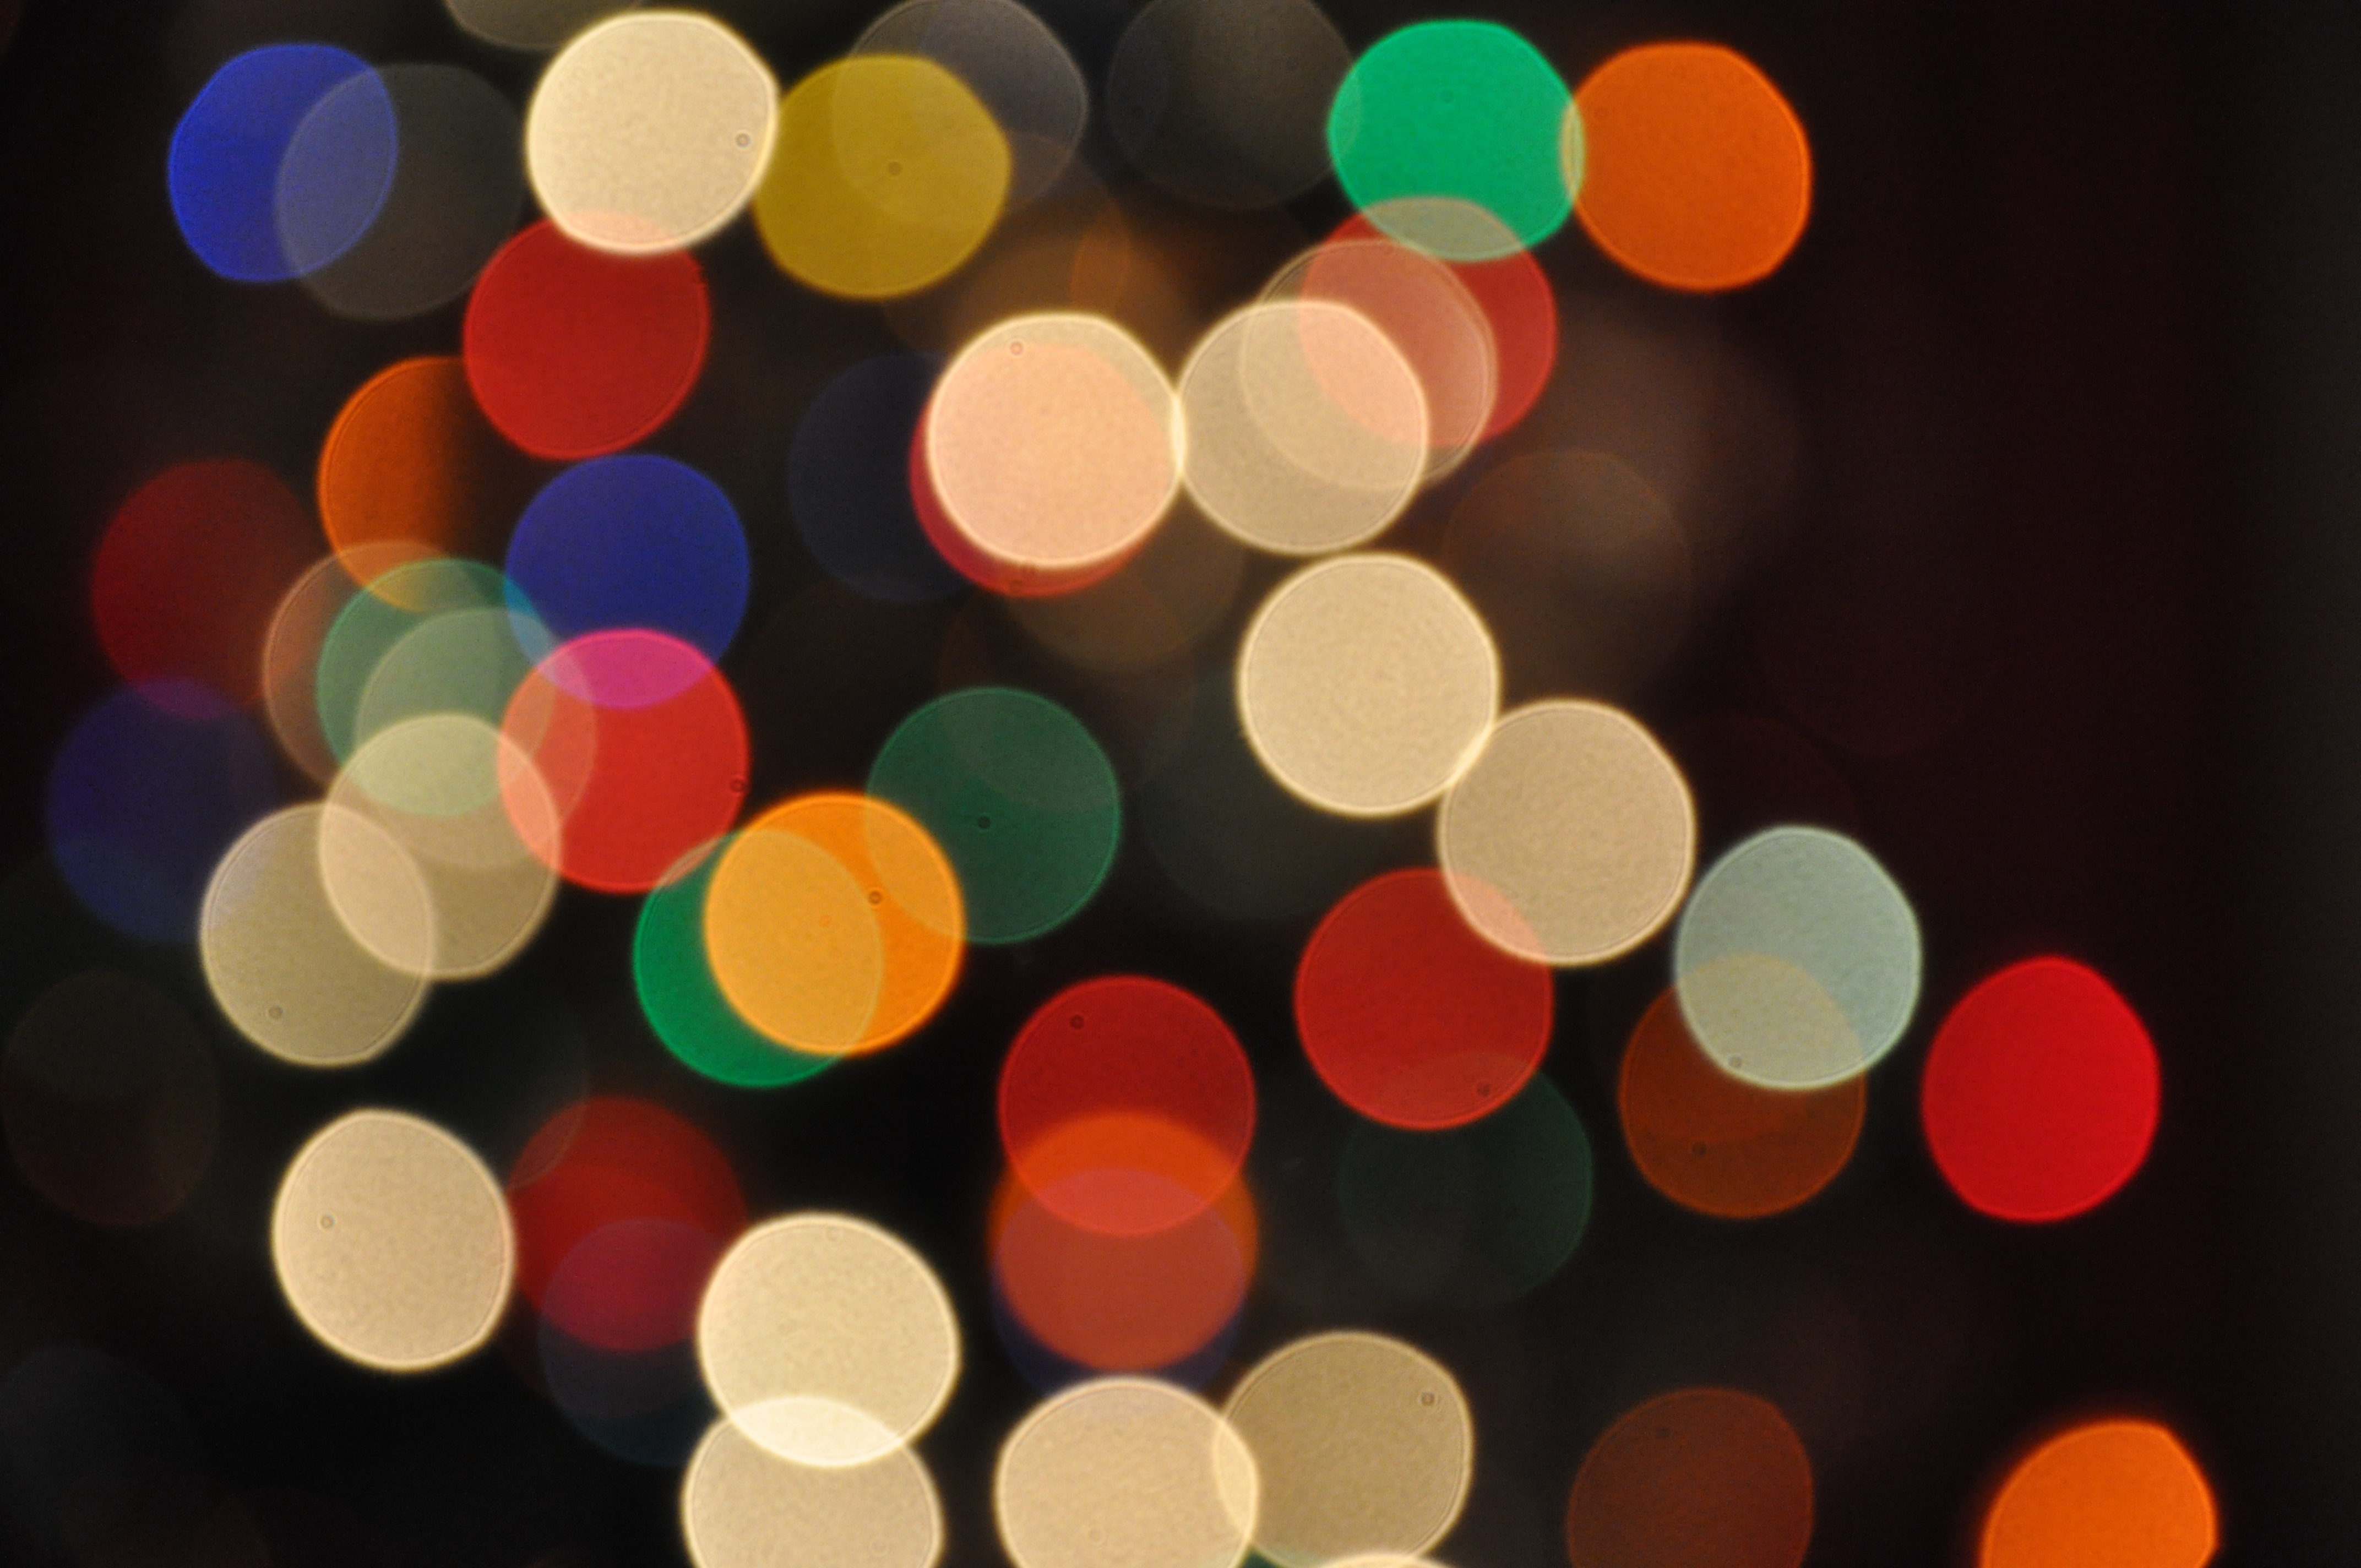
light, bokeh, petal, number, decoration, red, color, glow, lighting, circle, human body, eye, organ, shape, christmas lights, circle background, colorful backgrounds